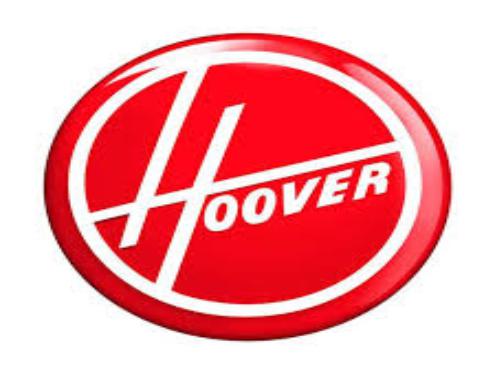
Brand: Hoover
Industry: Leisure